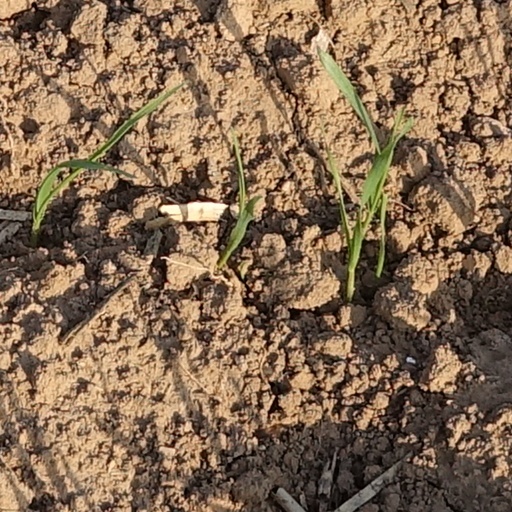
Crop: wheat